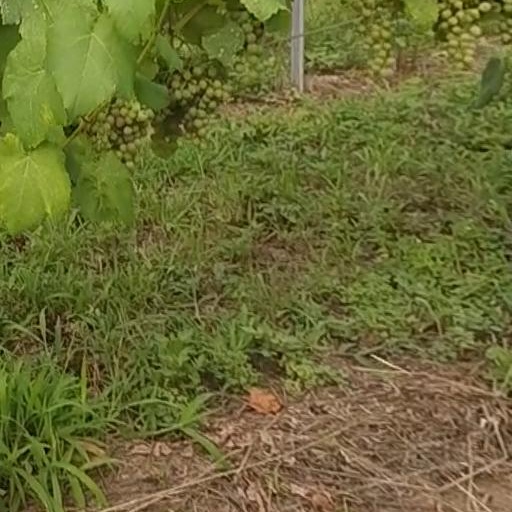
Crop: grape